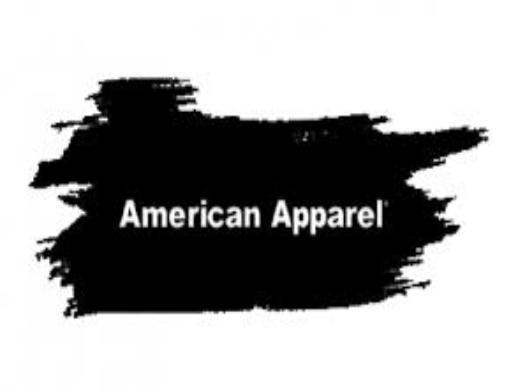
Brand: American Apparel
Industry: Clothes